Jade Pennock

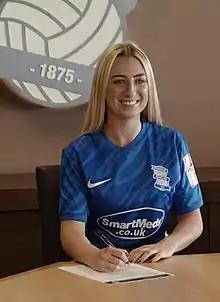
Pennock signing a professional contract for Birmingham City in July 2021

Jade Pennock (born 8 January 1993) is an English professional footballer who plays for Sporting JAX of the USL Super League. She plays as a winger, attacking midfielder and, occasionally, as a striker.